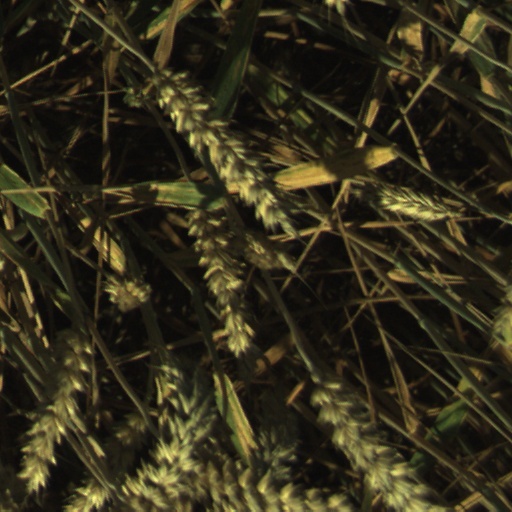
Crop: wheat